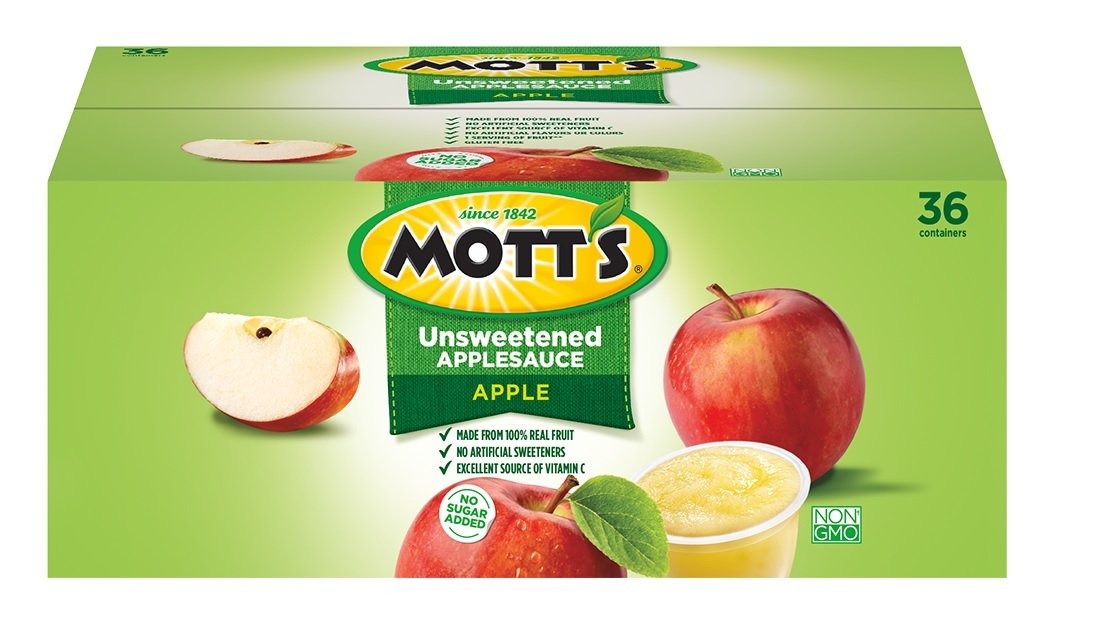
Item Name: Mott's Organic No Sugar Added Apple Sauce, 3.9 Ounce, 36 Count (14800003840)
Bullet Point 1: Naturally sodium free
Bullet Point 2: USDA certified organic
Bullet Point 3: Excellent source of vitamin C
Bullet Point 4: cholesterol free
Bullet Point 5: fat free
Value: 140.4
Unit: Ounce

Price: 15.125